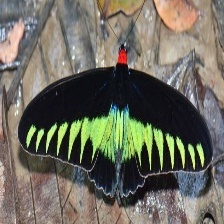
Species: BROOKES BIRDWING